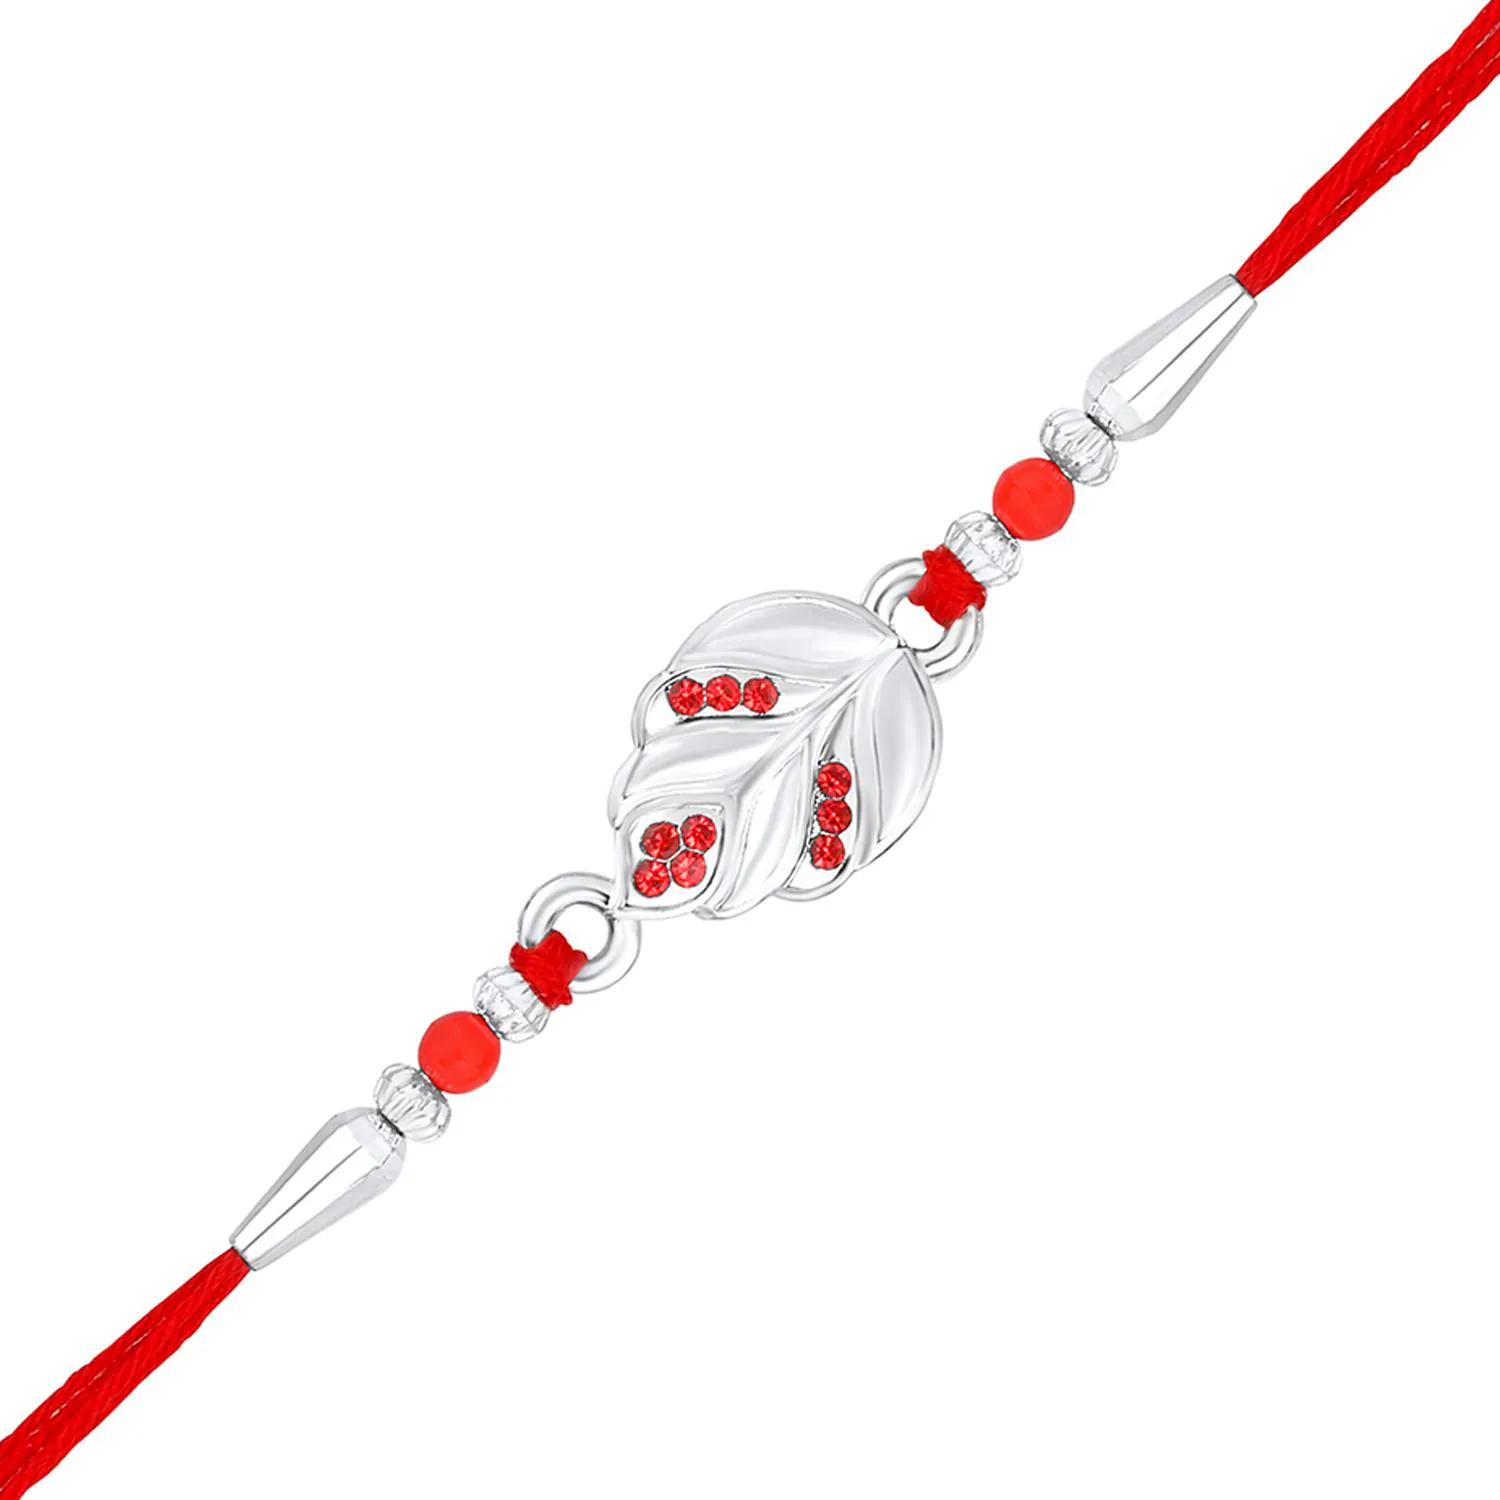
 Mahi Rhodium Plated Oranger Crystals Studded Feather-Shaped Rakhi for Brother, Bhai, Bro (RA1100779R)
Type: Rakhis
Brand: Mahi
Price: Rs. 229
 Celebrate Raksha Bandhan with our exquisitely crafted Rakhi, designed to strengthen the bond between siblings. This traditional Rakhi features intricate beadwork and durable thread, ensuring it stands the test of time. Handmade with care, each Rakhi is a unique and meaningful gift for your brother. Each Rakhi carries heartfelt blessings and good wishes for your brother's well-being and success. Celebrates the bond of love and protection between siblings, a cherished tradition in Indian culture.
Features: The Rakhi is adorned with vibrant colors and attractive embellishments that add a touch of elegance to the celebration.,Content in Box : 1 Rakhi ; Cultural Significance: This beautiful Rakhi will acknowledge your love for Your Brother with the promise that your bond with him will grow stronger as time goes on.,Vibrant Colors: Adding bright and playful colors to the celebration will make it stand out and make it more enjoyable.,Celebrate the bond of love and protection with our exquisite Rakhis. Share the joy of Raksha Bandhan Festival with this beautiful Rakhi, a token of love, protection and blessings.,Adjustable Size and Easy to tie: Designed to fit wrists of all sizes. It is simple and easy to tie the Rakhi securely and effortlessly.
Included: 1 Rakhi